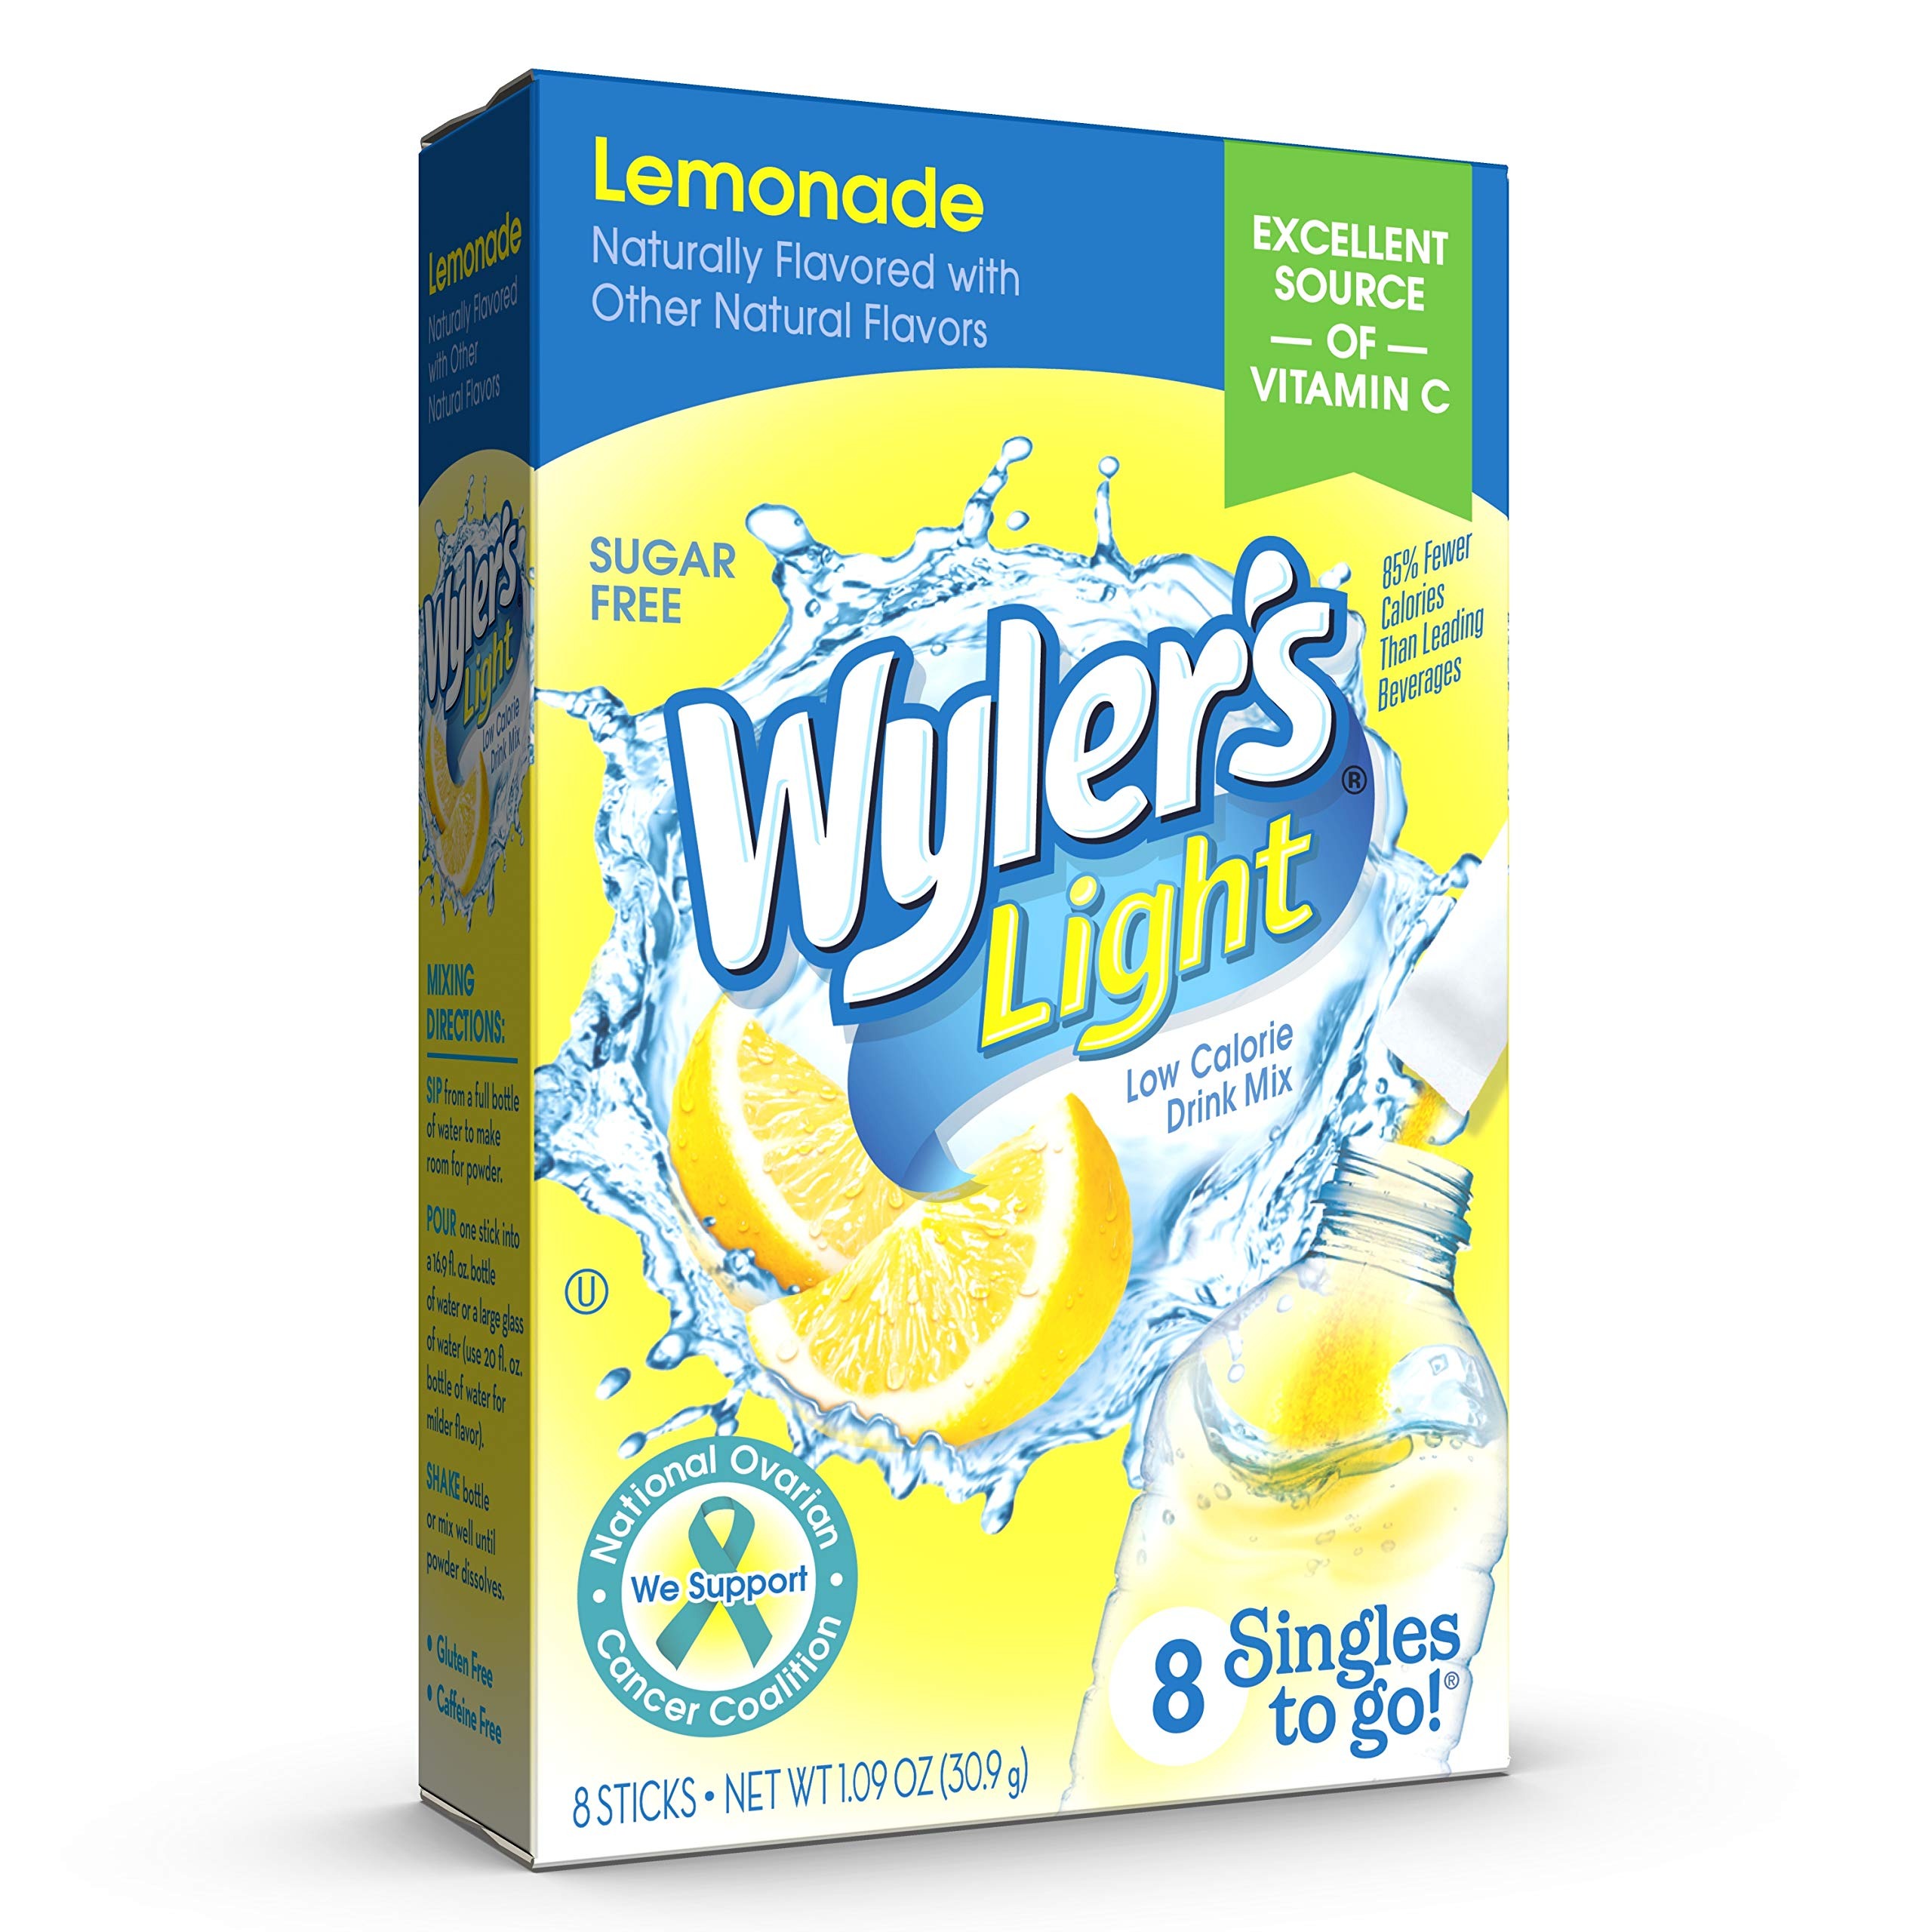
Item Name: Wyler's Light Singles Water Drink Mix To Go Powder Packets, Lemonade, 8 Count
Bullet Point 1: 8 TOTAL SERVINGS: Each box has 8 tasty packets of Wyler’s Light Raspberry Lemonade water enhancer giving you a total of 8 refreshing single servings.
Bullet Point 2: A HEALTHIER CHOICE: Wyler’s Light Singles To Go are sugar free and have only 5 calories, 85% fewer than leading beverages.
Bullet Point 3: EXCELLENT SOURCE OF VITAMIN C: Get a dose of your daily nutrients while enjoying a fantastic fruit flavor.
Bullet Point 4: QUICK AND CONVENIENT: Each serving of Wyler’s drink mix is perfect for the average water bottle – just shake and enjoy!
Bullet Point 5: GREAT TASTE: Wyler’s Light Singles To Go are a delicious way to stay hydrated – try all of our refreshing flavors!
Value: 1.09
Unit: Ounce

Price: 6.49